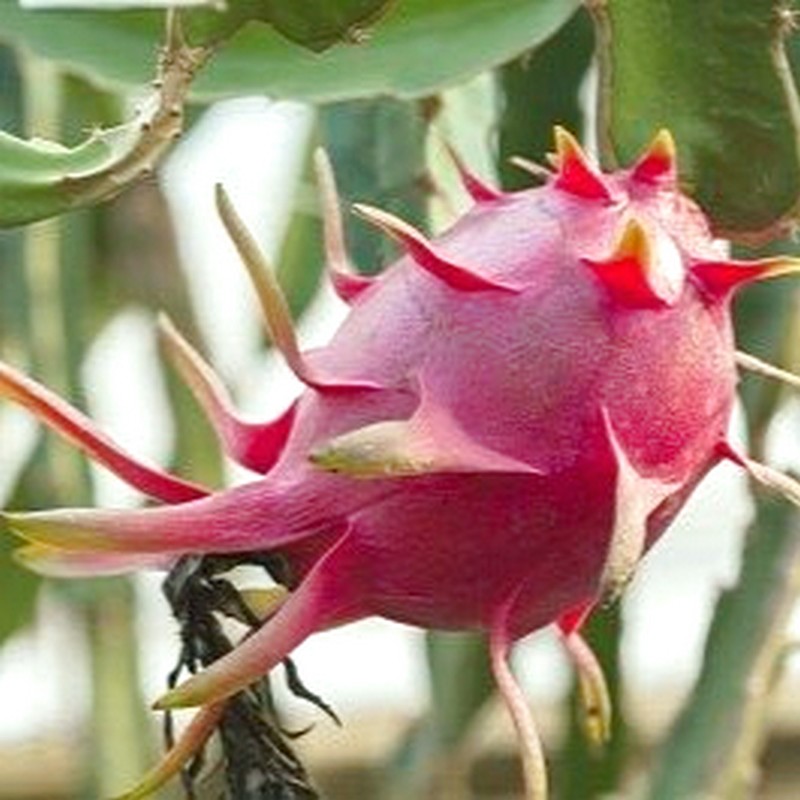
Label: Fresh Dragon Fruit